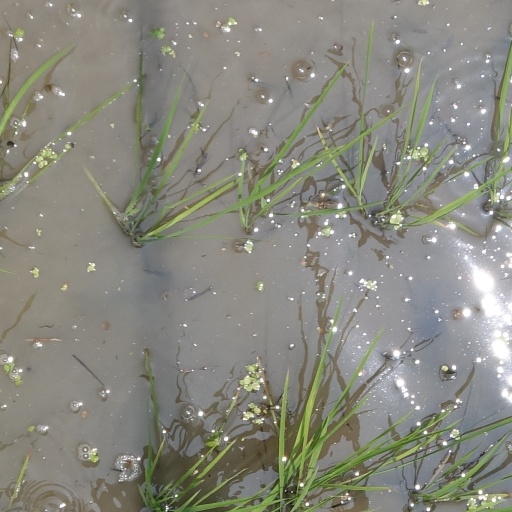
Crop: rice